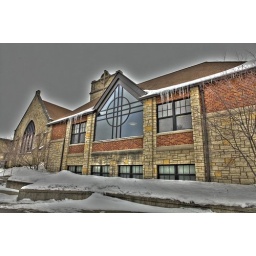
&amp;quot;The church is near but the road is icy; The bar is far away but I will walk carefully.&amp;quot;